Giuseppe Sciuti

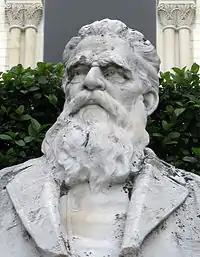
Bust of Giuseppe Sciuti in Zafferana Etnea

Giuseppe Sciuti (Zafferana Etnea, Sicily, 26 February 1834 – Rome, 13 March 1911) was an Italian painter.